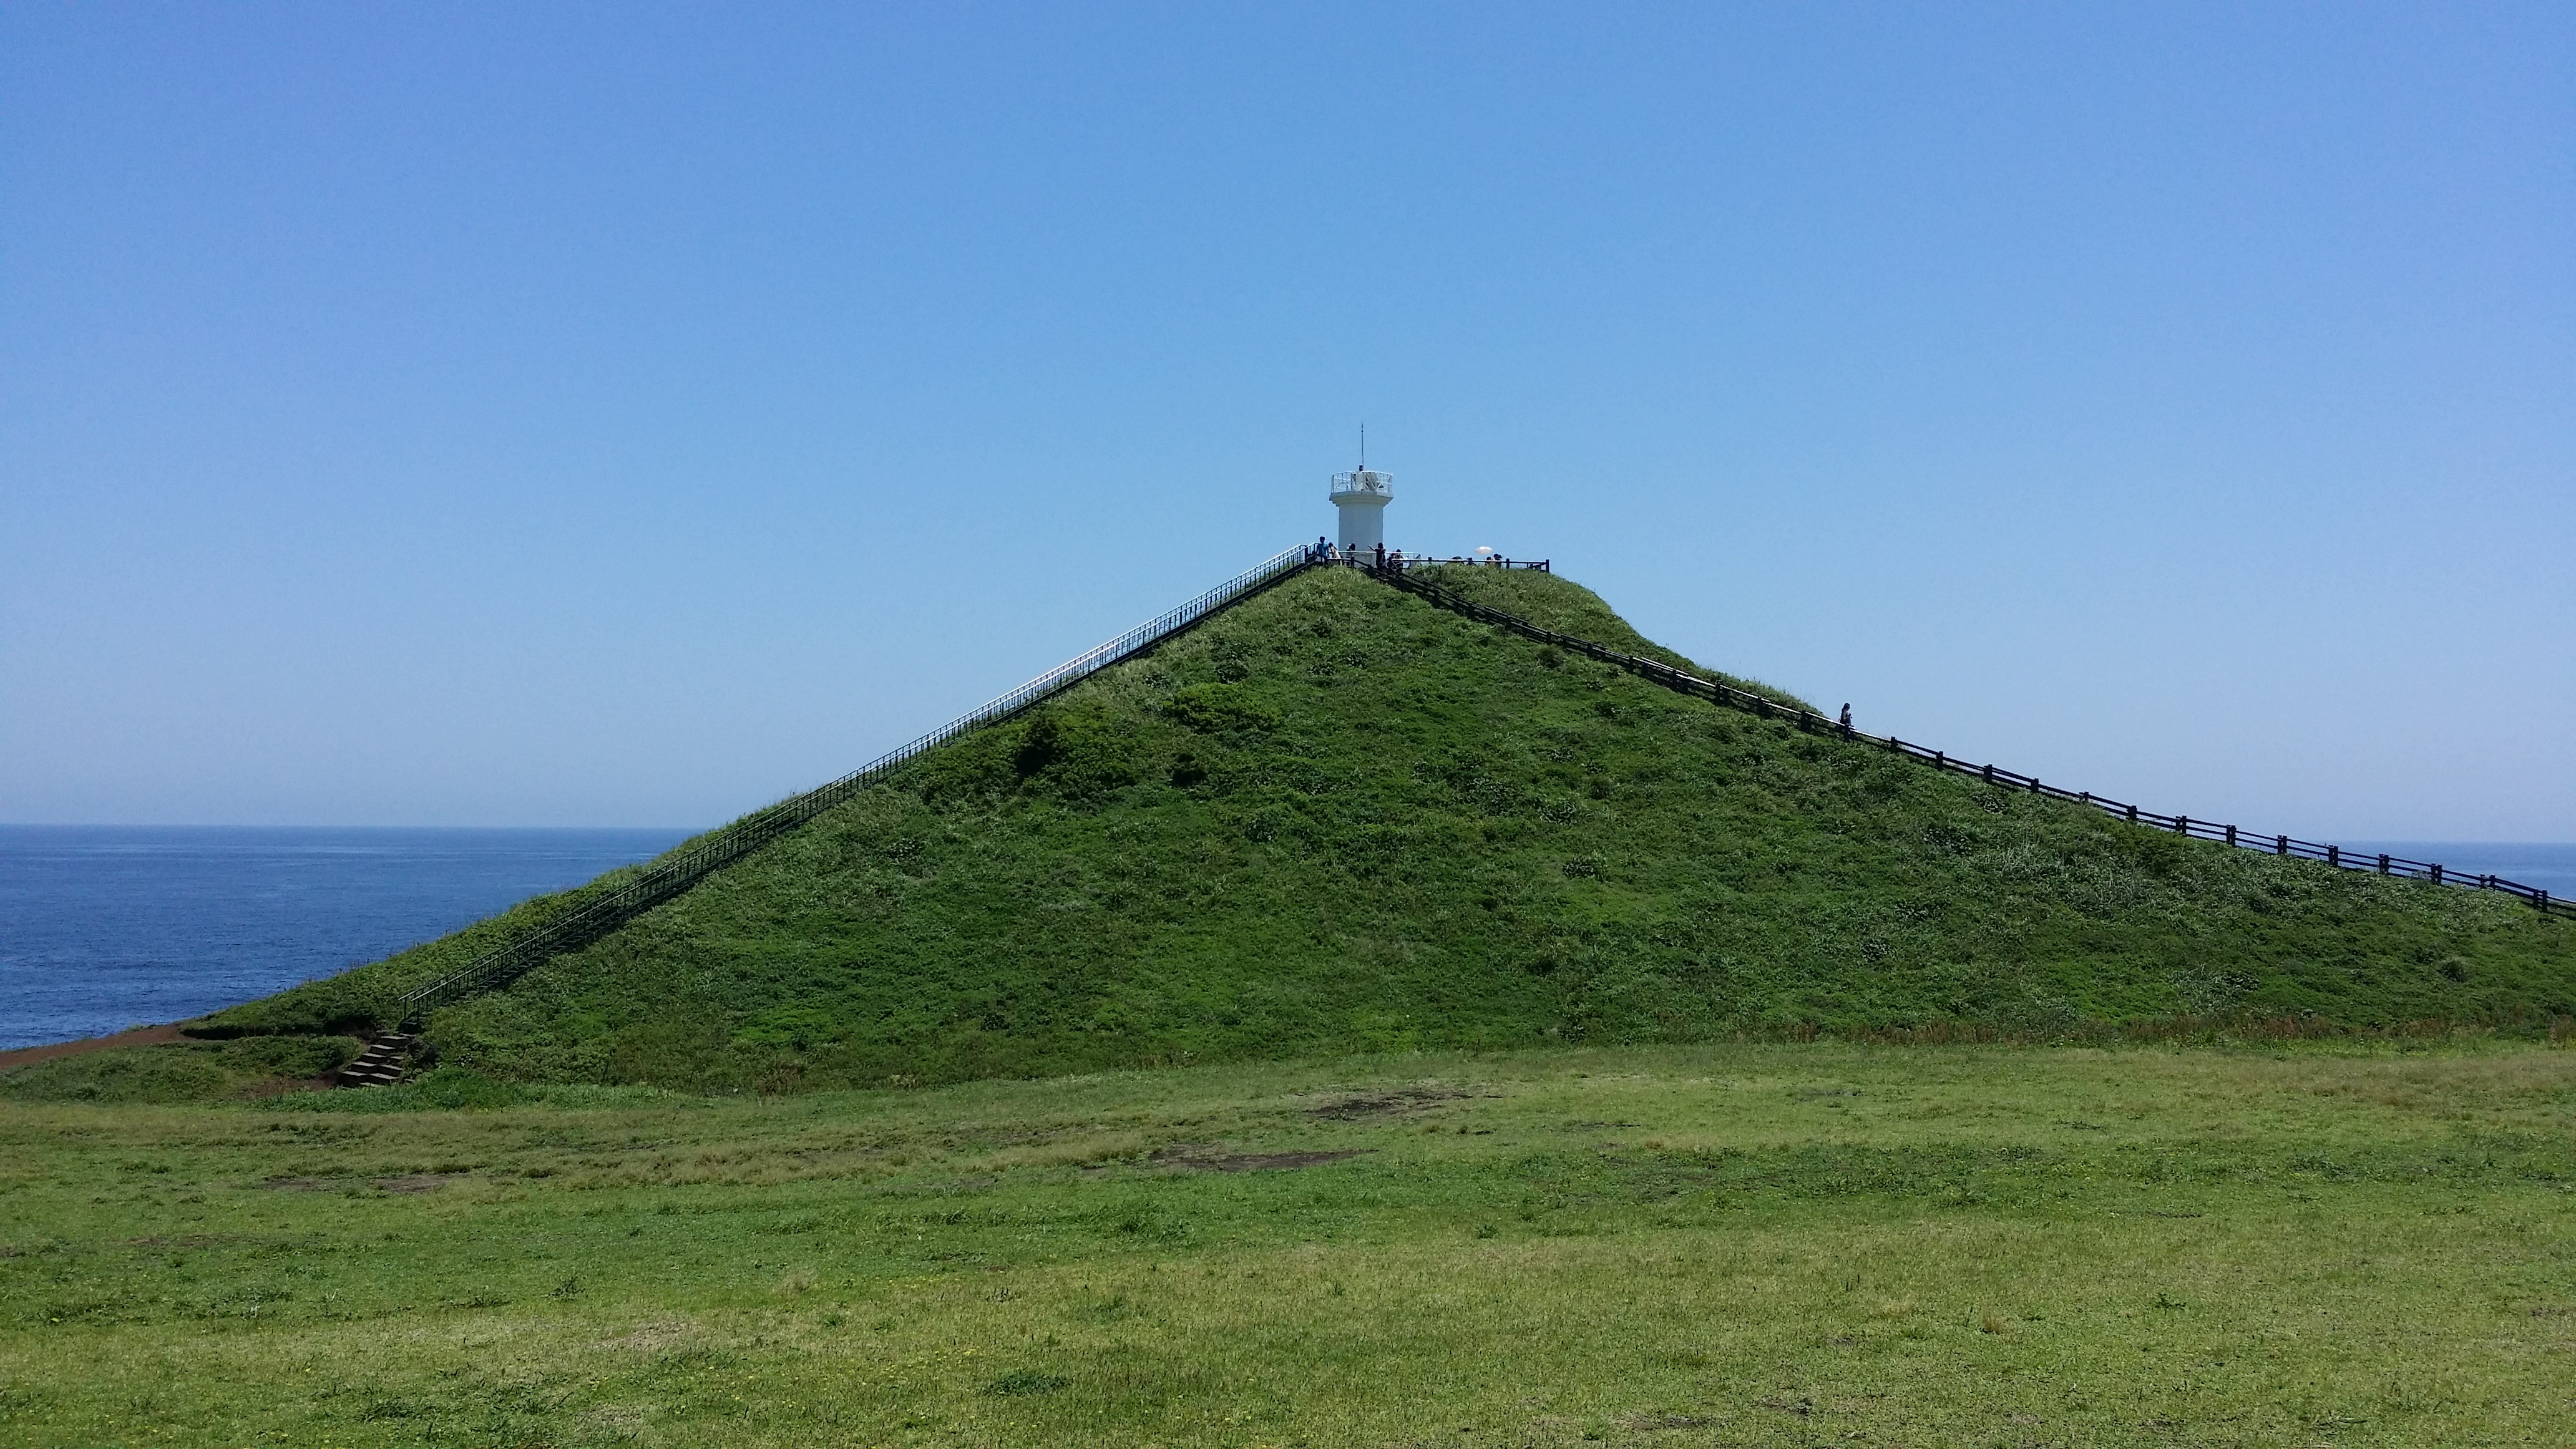
sea, coast, mountain, prairie, hill, tower, highland, plain, ascension, grassland, plateau, peaks, fell, ecosystem, mound, steppe, rural area, jeju island, udo, shiroyama hiji peak, geographical feature, spoil tip